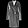
Label: Coat